Tanjung Enim Coal Mine

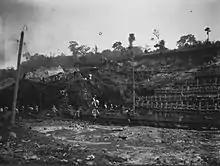
The Tanjung Enim Coal Mine in 1921

The Tanjung Enim Coal Mine is a coal mine located in Tanjung Enim, Muara Enim Regency, South Sumatra Province, Indonesia. The mine has coal reserves amounting to 6.36 billion tonnes of coking coal, one of the largest coal reserves in Asia and the world. The mine has an annual production capacity of 20 million tonnes of coal.